4th Marine Division (United States)

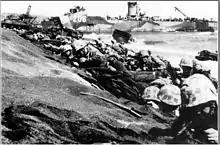
LSM 206 with 23rd Marines Shore Party. LSM 206 was loaded with A Co 133 Naval Construction Battalion's Shore Party equipment & 3 D8s at approx. 0935

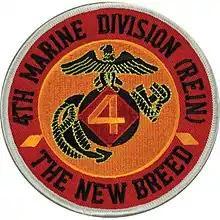
Post-1966 4th Marine Division Patch

This division was formed by the organization and redesignation of several other units. The 23rd Marine Regiment began as infantry detached from the 3rd Marine Division in February 1943, the same month that an artillery battalion of the 12th Marines became the genesis of the 14th Marines and engineer elements of the 19th Marines formed the nucleus of the 20th Marines. In March, the 24th Marine Regiment was organized, and then in May it was split in two to supply the men for the 25th Marines.